Henry Bellingham, Baron Bellingham

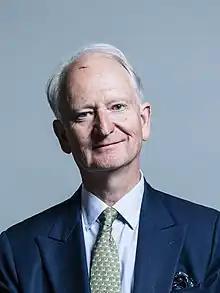
Official portrait, 2017

Henry Campbell Bellingham, Baron Bellingham (born 29 March 1955) is a British Conservative politician who sits in the House of Lords and former barrister. He was first elected as the Member of Parliament (MP) for North West Norfolk in 1983. He lost his seat in 1997, but regained it in 2001 and retained it until standing down in 2019.